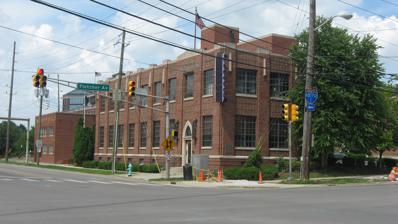
Building: Indiana Oxygen Company building
Country: United States of America
Year built: 1930
Historic building in Indiana United States historic place Indiana Oxygen Company U.S. National Register of Historic Places Indiana Oxygen Company building, July 2011 Show map of Indianapolis Show map of Indianapolis Show map of Indiana Show map of the United States Location 351 South East St., Indianapolis, Indiana Coordinates 39°45′41″N 86°8′56″W / 39.76139°N 86.14889°W / 39.76139; -86.14889 Area less than one acre Built 1930 ( 1930 ) Built by Fatout Building/Construction Co.; Fatout, Ray Architectural style Art Deco NRHP reference No. 87000545 Added to NRHP March 26, 1987 The Indiana Oxygen Company Building is a historic industrial building located at Indianapolis, Indiana .  It was built in 1930, and consists of a two-story, rectangular main building on a raised basement, with an attached one-story, U-shaped warehouse .  Both building are constructed of brick.  The main building features applied Art Deco style limestone and metal decoration. It was listed on the National Register of Historic Places in 1987. References